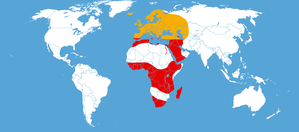
Dødningehoved (aftensværmer) / Udbredelse
Udbredelse. Rød indikerer hvor Dødningehoved lever hele året, og gul indikerer hvor den primært findes i sommerhalvåret.
Dødningehoved er en sommerfugl i aftensværmerfamilien og findes i store dele af Afrika, Mellemøsten og Middelhavsområdet. I Mellem- og Østeuropa forekommer den som tilflyver i sommerhalvåret. Med et vingefang på omkring 11,5 cm er det den størst forekommende sommerfugl i Danmark, hvor den er en sjælden og tilfældig tilflyver. Dødningehoved har fået sit navn efter sin tegning på brystet, der kan minde om et dødningehoved. Som andre sommerfugle indeholder dens livscyklus stadierne æg, larve, puppe og fuldt udvokset insekt.